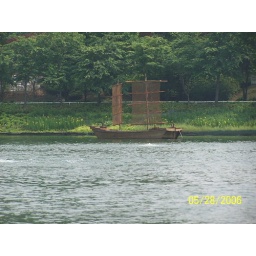
taken from the Swan pedal boats, this was some wooden boat out in the water